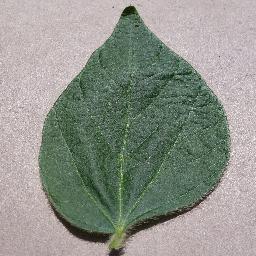
Label: Soybean___healthy